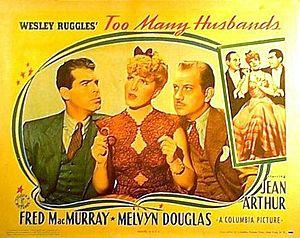
Trop de maris est un film américain réalisé par Wesley Ruggles, sorti en 1940.
Claude Binyon est un producteur, réalisateur et scénariste américain, de son nom complet Claude Howard Binyon, né le 17 octobre 1905 à Chicago, mort d'une crise cardiaque le 14 février 1978 à Glendale.